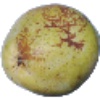
Label: Pear Williams 1